Guadeloupe

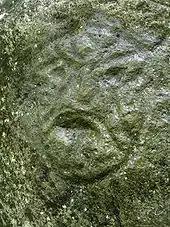
Ancient petroglyph in Baillif

The islands were first populated by Indigenous peoples of the Americas, possibly as far back as 3000 BC. The Arawak people are the first identifiable group, but they were later displaced by Kalina-Carib peoples.